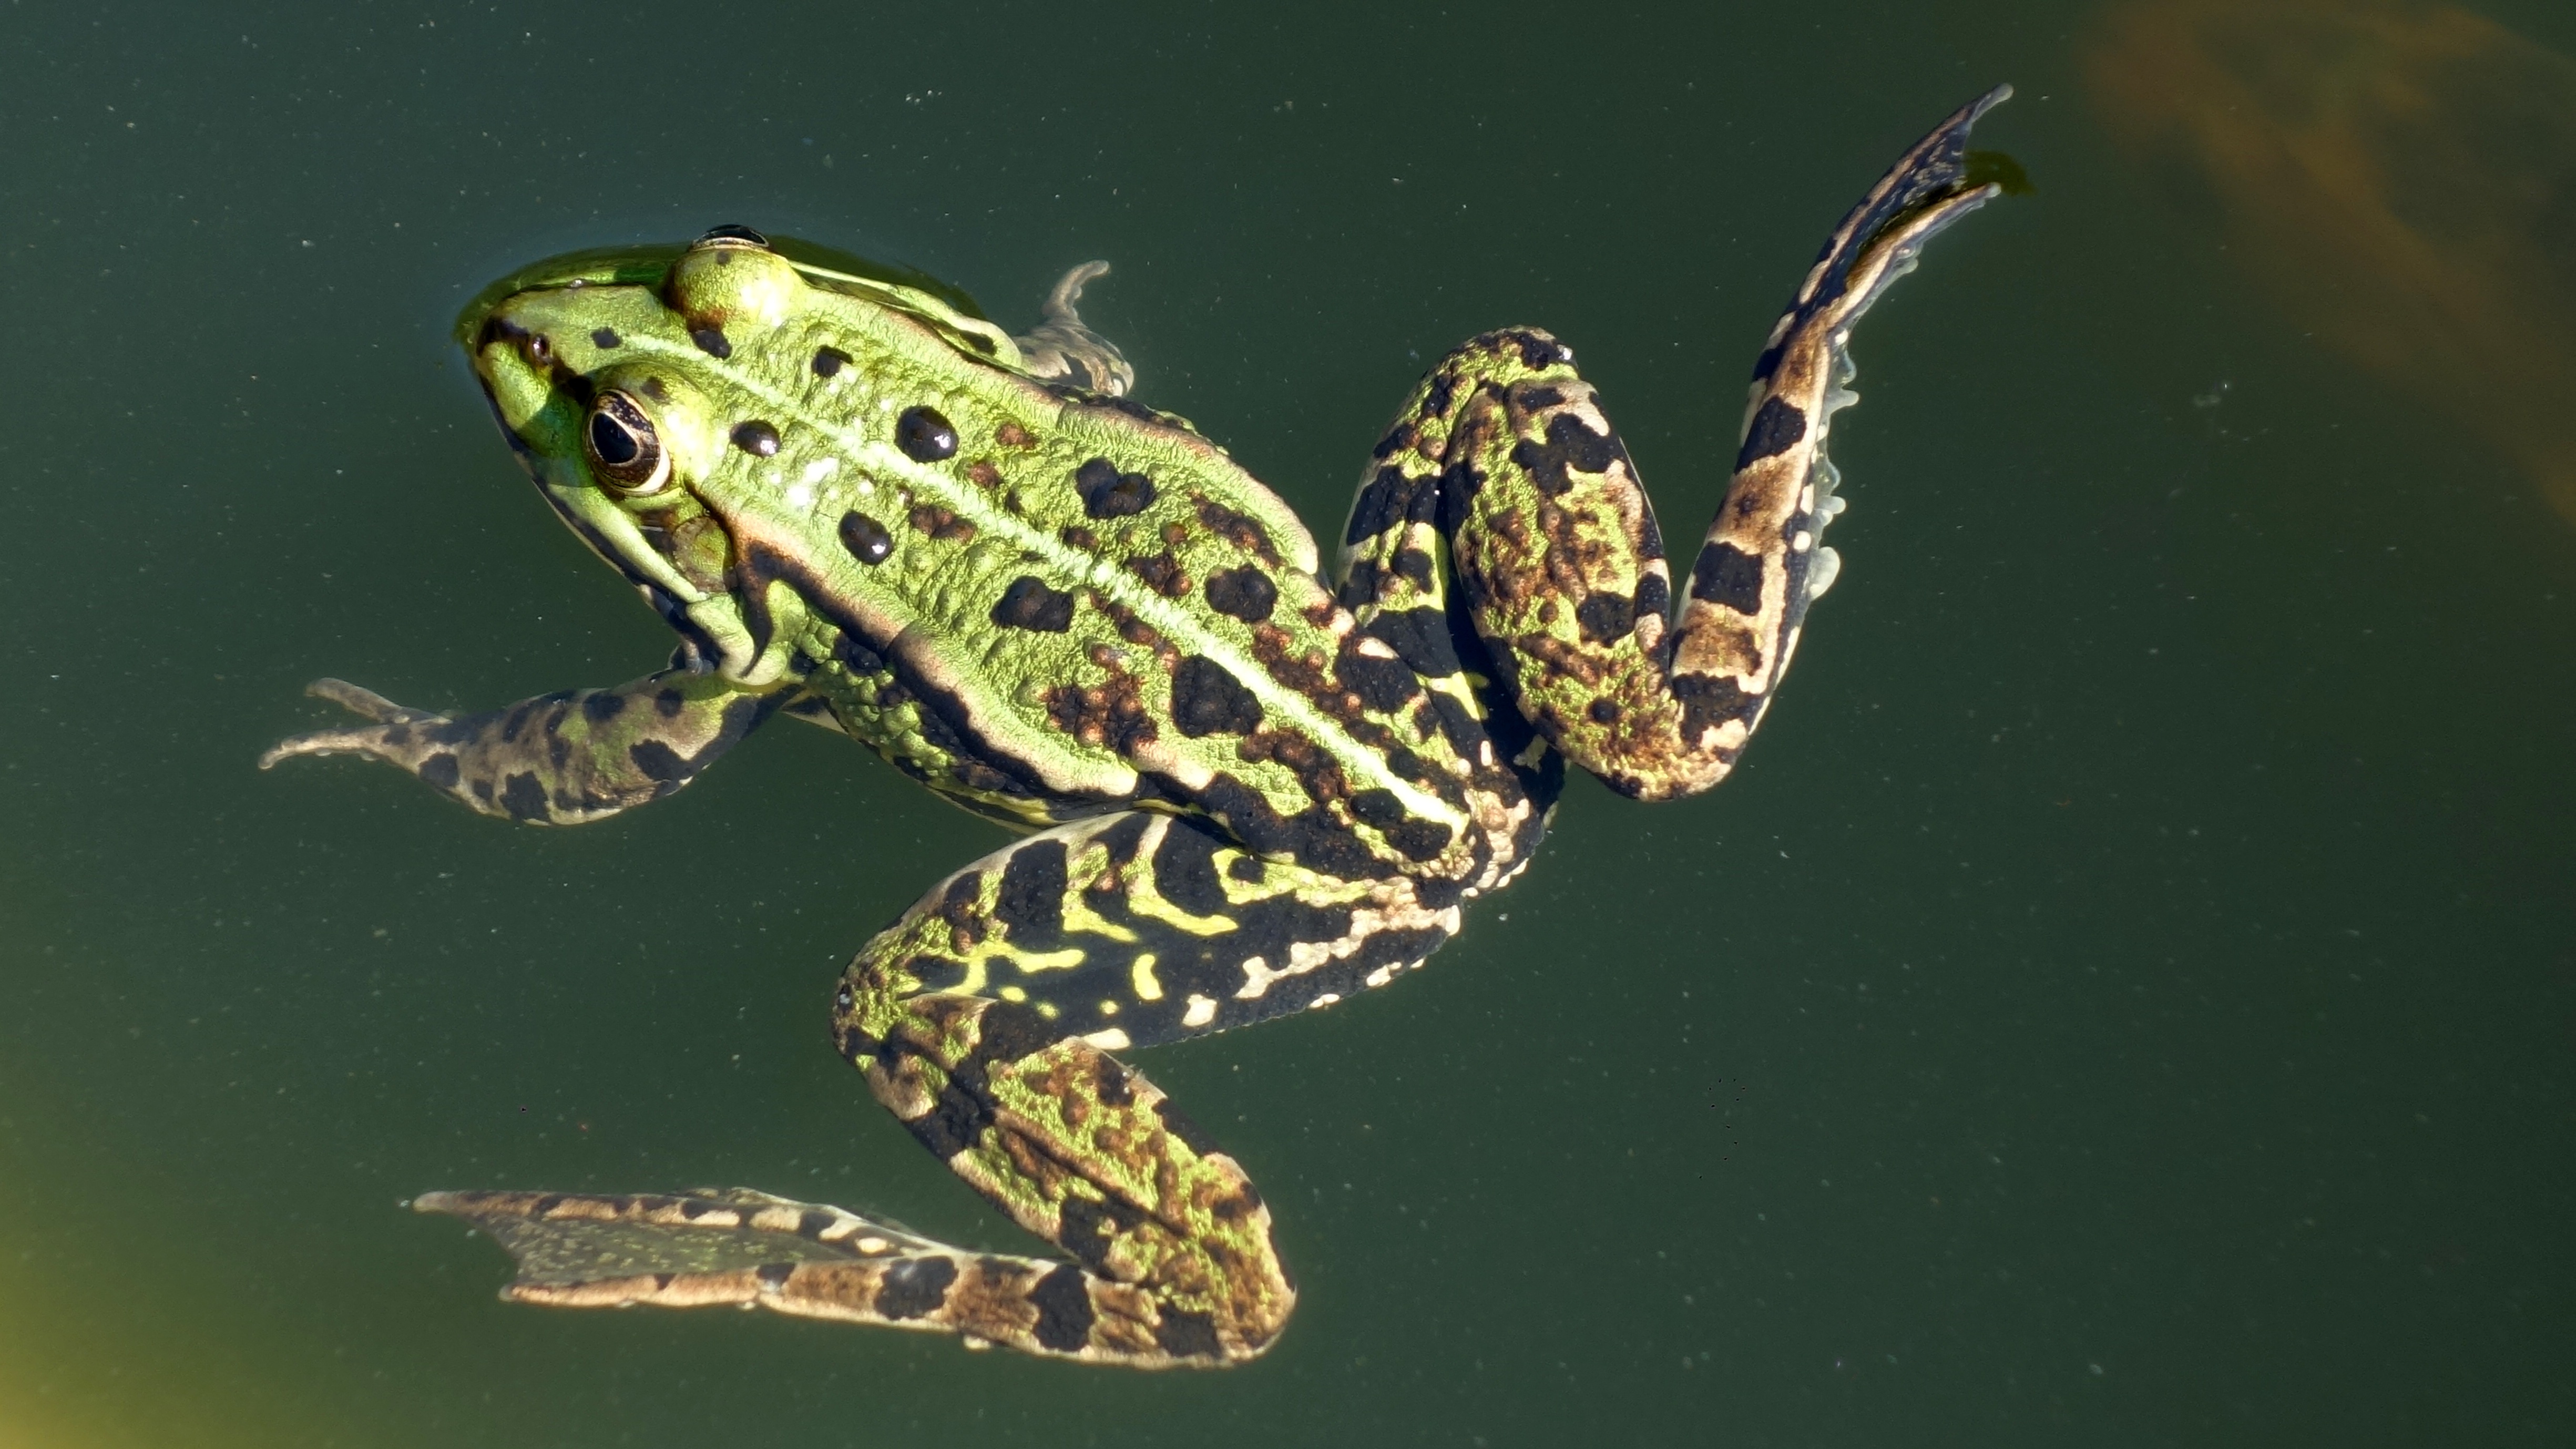
water, nature, animal, pond, green, biology, frog, amphibian, fauna, swimming, beast, vertebrate, macro photography, organism, marine biology